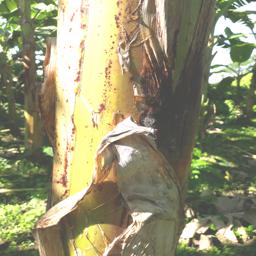
Label: PSEUDOSTEM WEEVIL